Northern Virginia

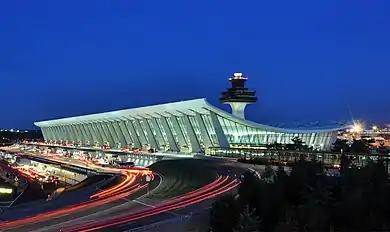
Dulles International Airport in Dulles

Due to the proximity to the capital, many Northern Virginians go to Washington, D.C., for cultural outings and nightlife. The Kennedy Center in Washington, D.C., is a popular place for performances, as is Wolf Trap National Park for the Performing Arts near Vienna. Jiffy Lube Live (near Manassas), EagleBank Arena at George Mason University in Fairfax, and Capital One Arena in Washington, D.C. serve as popular concert venues, and Capital One Arena also serves as the home of sporting events. Smithsonian museums also serve as local cultural institutions with easy proximity to Northern Virginia. The Udvar-Hazy Center of the National Air and Space Museum in Chantilly is also popular.